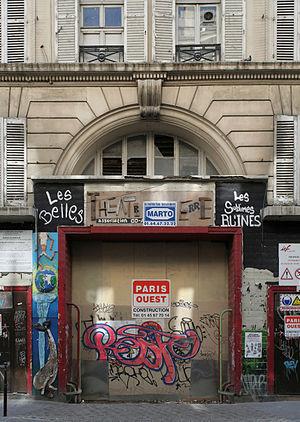
Ancien emplacement du Théâtre de Verre, 21-29 rue de l'Échiquier, Paris.
La rue de l'Échiquier est une rue du 10ᵉ arrondissement de Paris, en France.